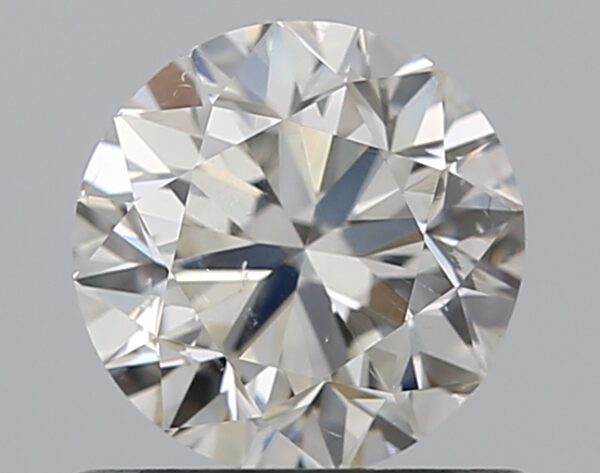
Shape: round
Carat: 0.7
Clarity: SI1
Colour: I
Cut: GD
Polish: VG
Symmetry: F
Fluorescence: N
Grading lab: GIA
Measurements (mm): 5.5 x 5.6 x 3.58